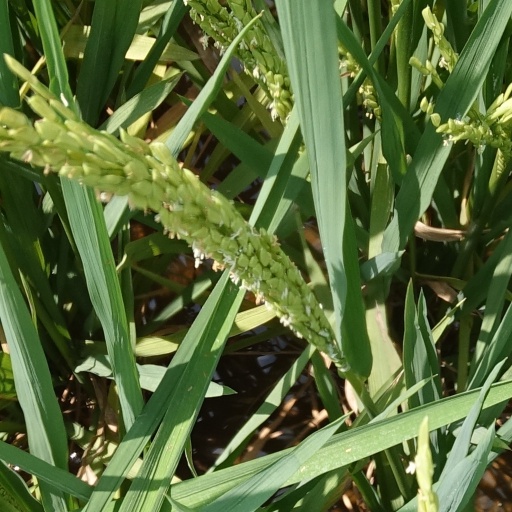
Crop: rice